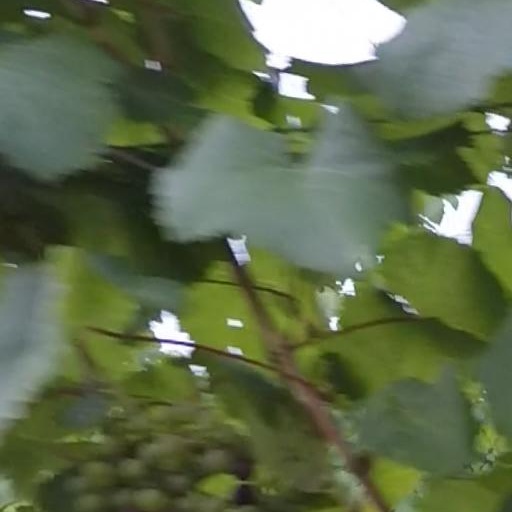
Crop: grape